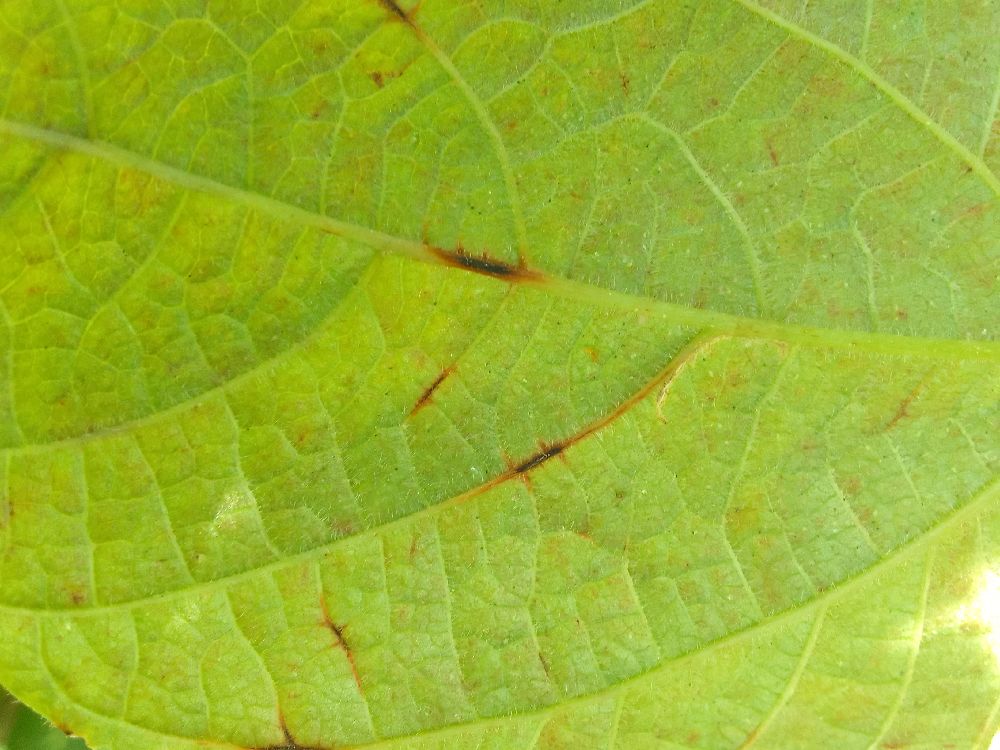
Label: anthracnose